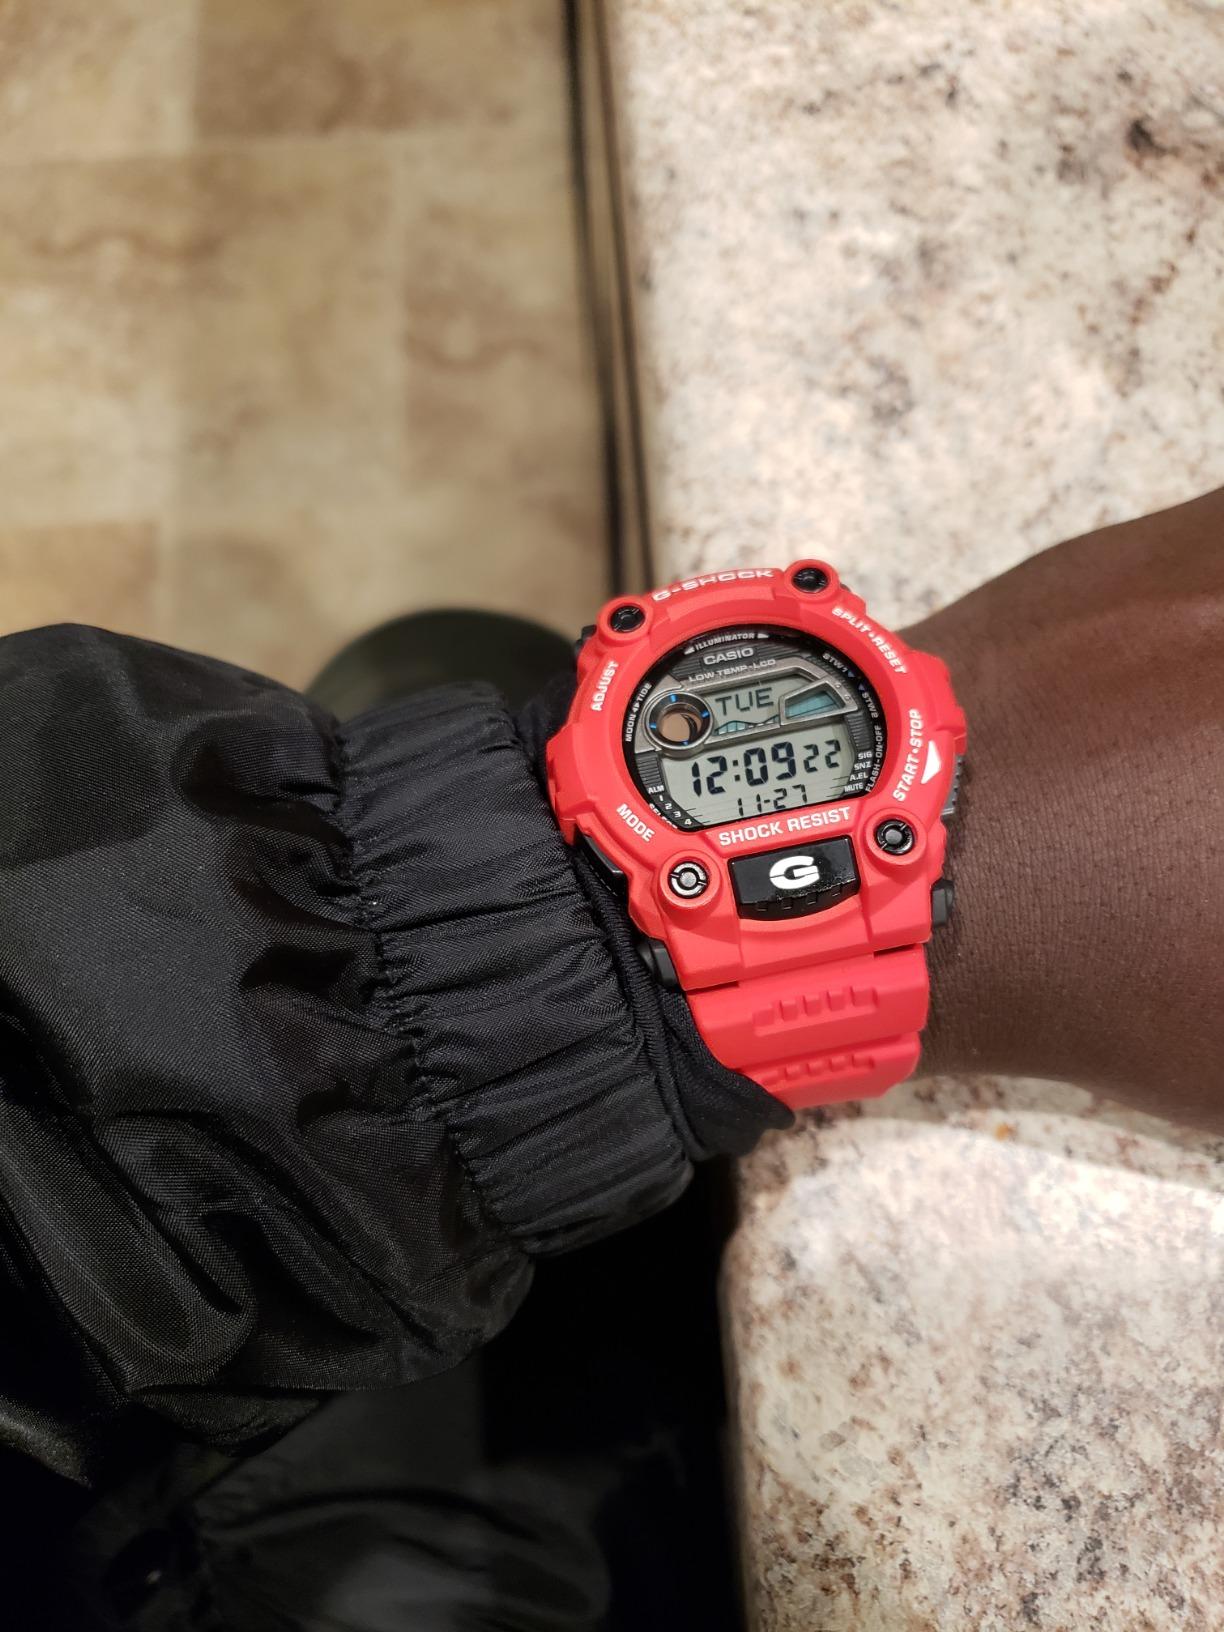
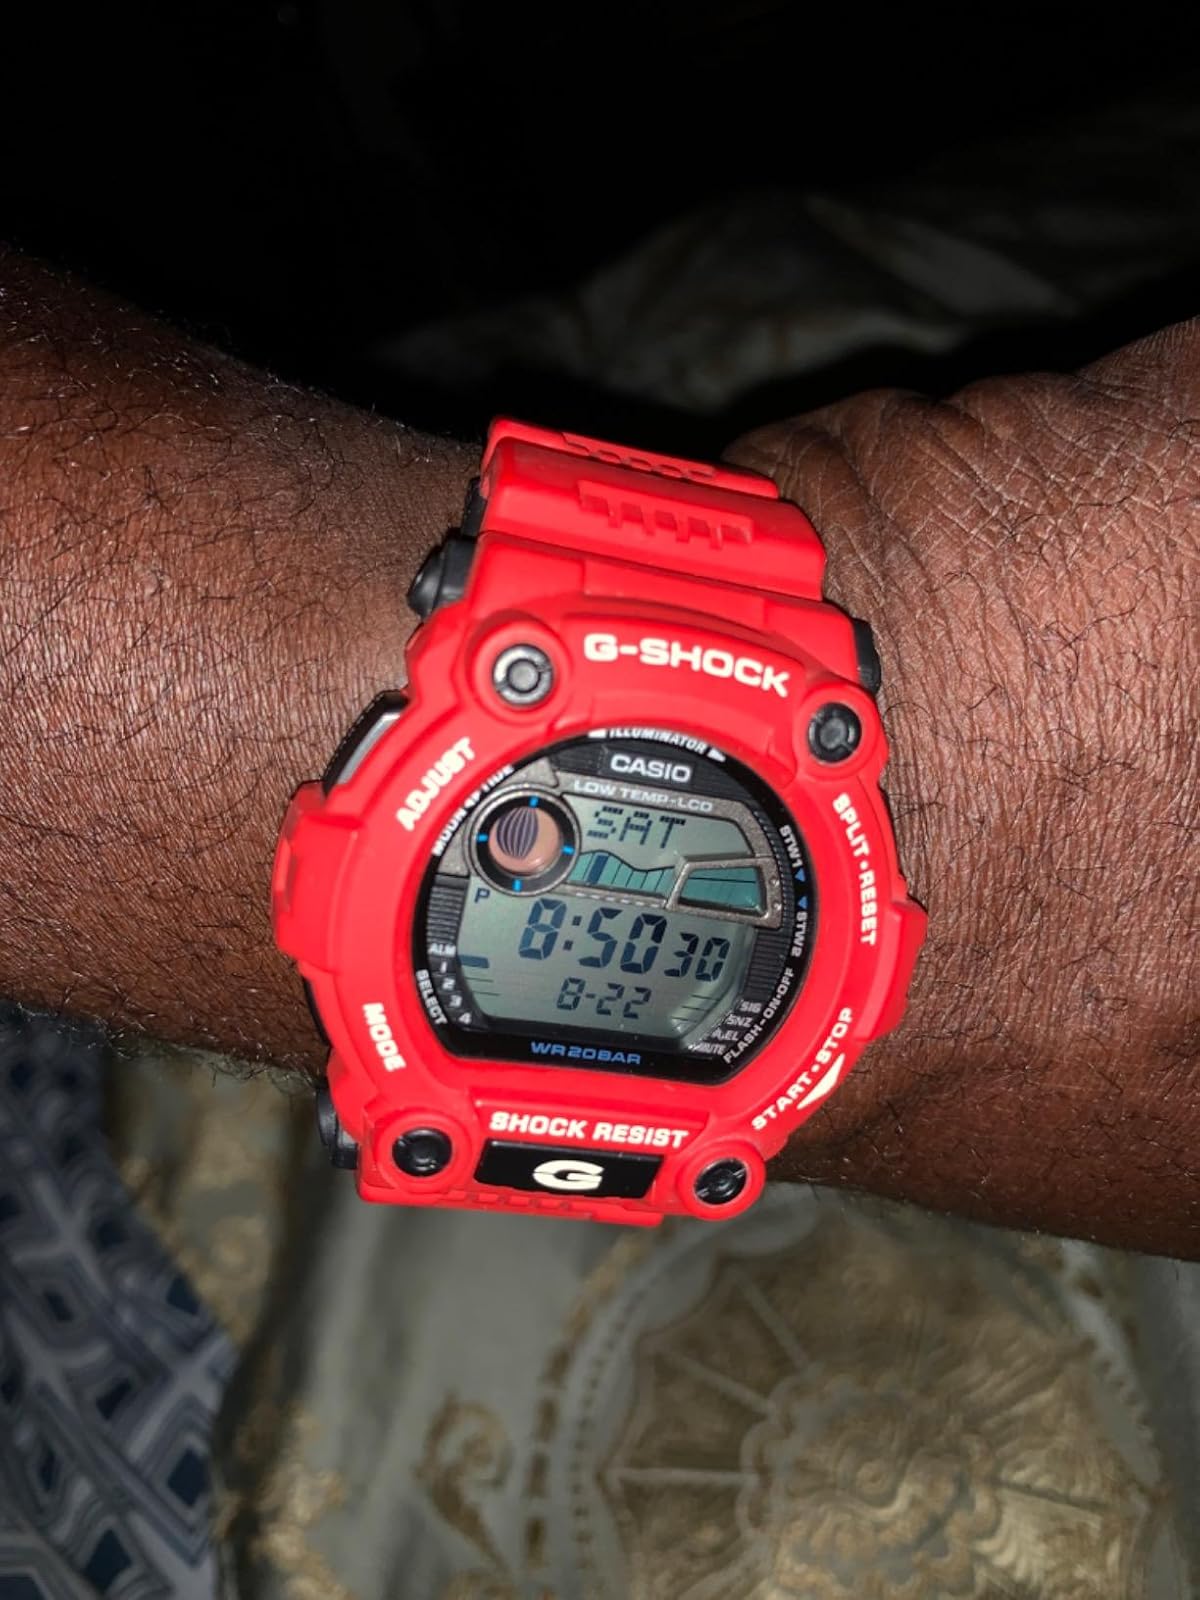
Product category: accessories_watch
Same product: yes